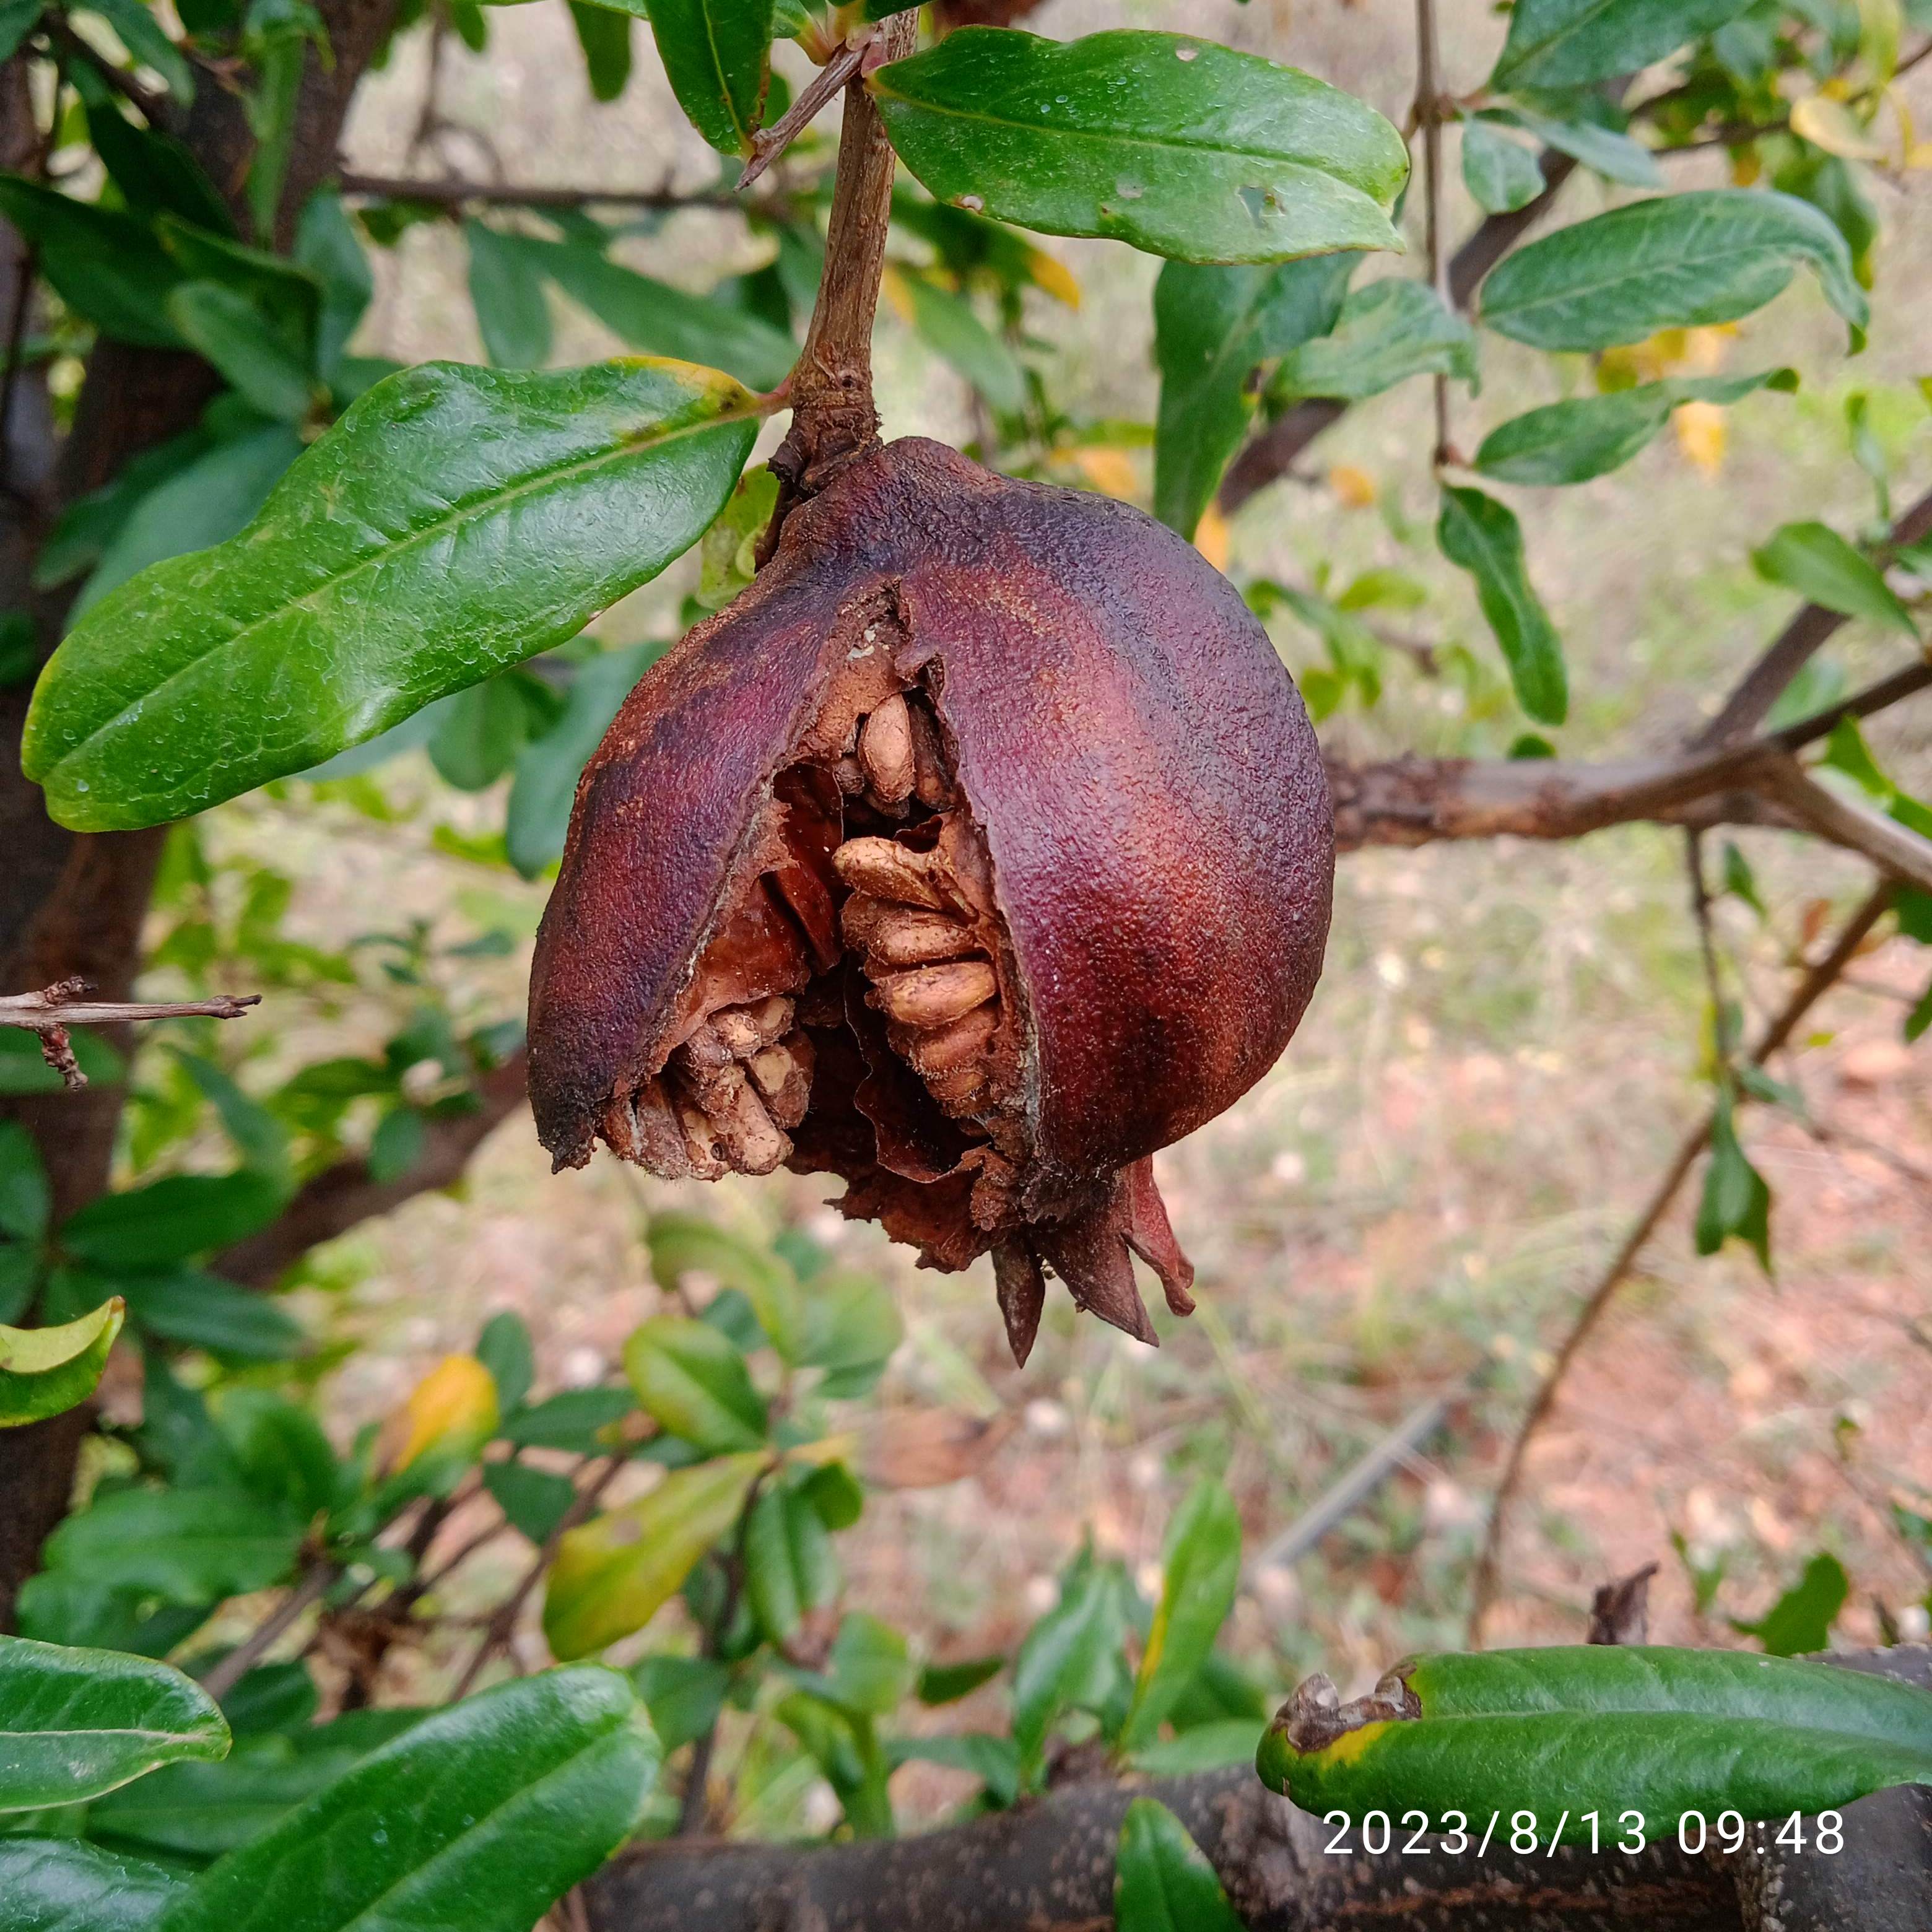
Label: Bacterial_Blight